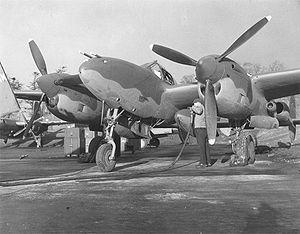
À la fin de la Première Guerre mondiale, un constat s'impose : le champ de bataille n'a plus deux mais trois dimensions. En effet, grâce aux progrès techniques inhérents à tout conflit, une arme nouvelle est apparue : l'avion. Utilisé à partir de 1916 de façon significative, l'avion crée donc une troisième dimension sur les champs de bataille. Cet état de fait oblige les généraux à revoir leurs tactiques de combat, même s'ils gardent la même stratégie. En revanche, ils éprouvent souvent des difficultés à définir l'emploi de cette arme nouvelle. Doit-elle être utilisée comme appui des troupes au sol ? Ou bien doit-elle être un instrument permettant de porter le danger derrière les lignes ennemies ? Lorsque le conflit s'achève, ces questions restent bien souvent en suspens. Cependant, l'avion s'est affirmé comme une arme importante et, à partir de 1918, on s'intéresse de près à son emploi futur dans une éventuelle guerre.